Henry Philip Tappan

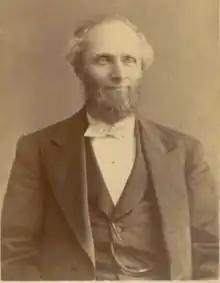
Erastus Otis Haven, an ally of Tappan's rival Alexander Winchell, replaced Tappan as President of University of Michigan in 1863, shortly after Brünnow's departure

Tappan's 11-year presidency was characterized by considerable tension, partly due to his challenging personality traits. His attempts to secularize faculty appointments and his impartial stance on religion faced backlash during a time of heightened religious fervor.